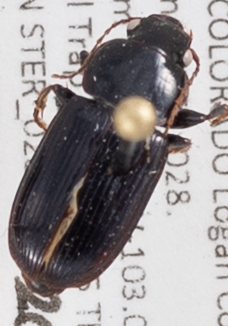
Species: Harpalus amputatus
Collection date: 2015-06-11
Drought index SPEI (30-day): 1.058
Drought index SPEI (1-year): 1.69
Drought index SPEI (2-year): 1.45